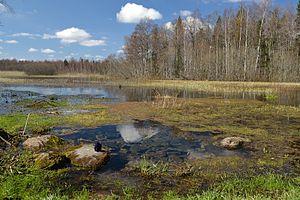
Le comté de Järva est l'un des 15 comtés d'Estonie, situé en plein centre du pays. Le comté compte 35 926 habitants, soit moins de 3 % du total du pays, pour une superficie de 2 459,58 km².